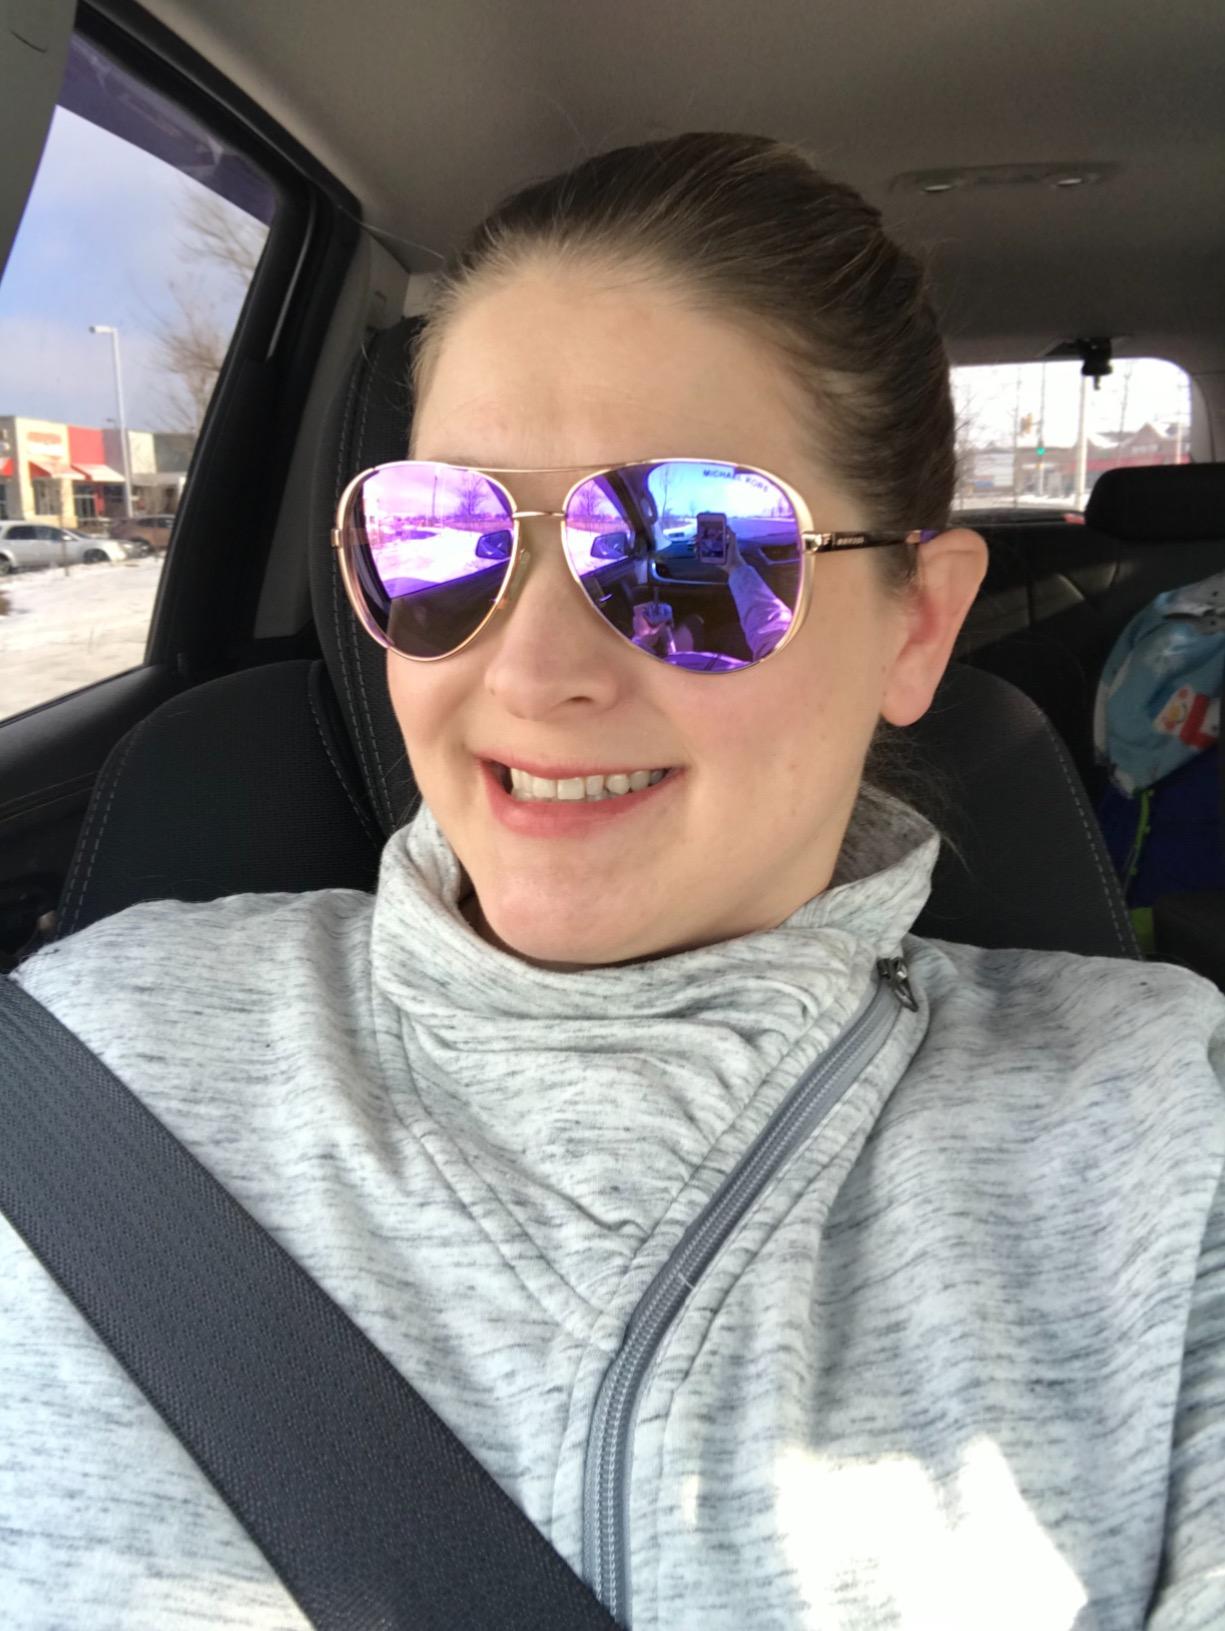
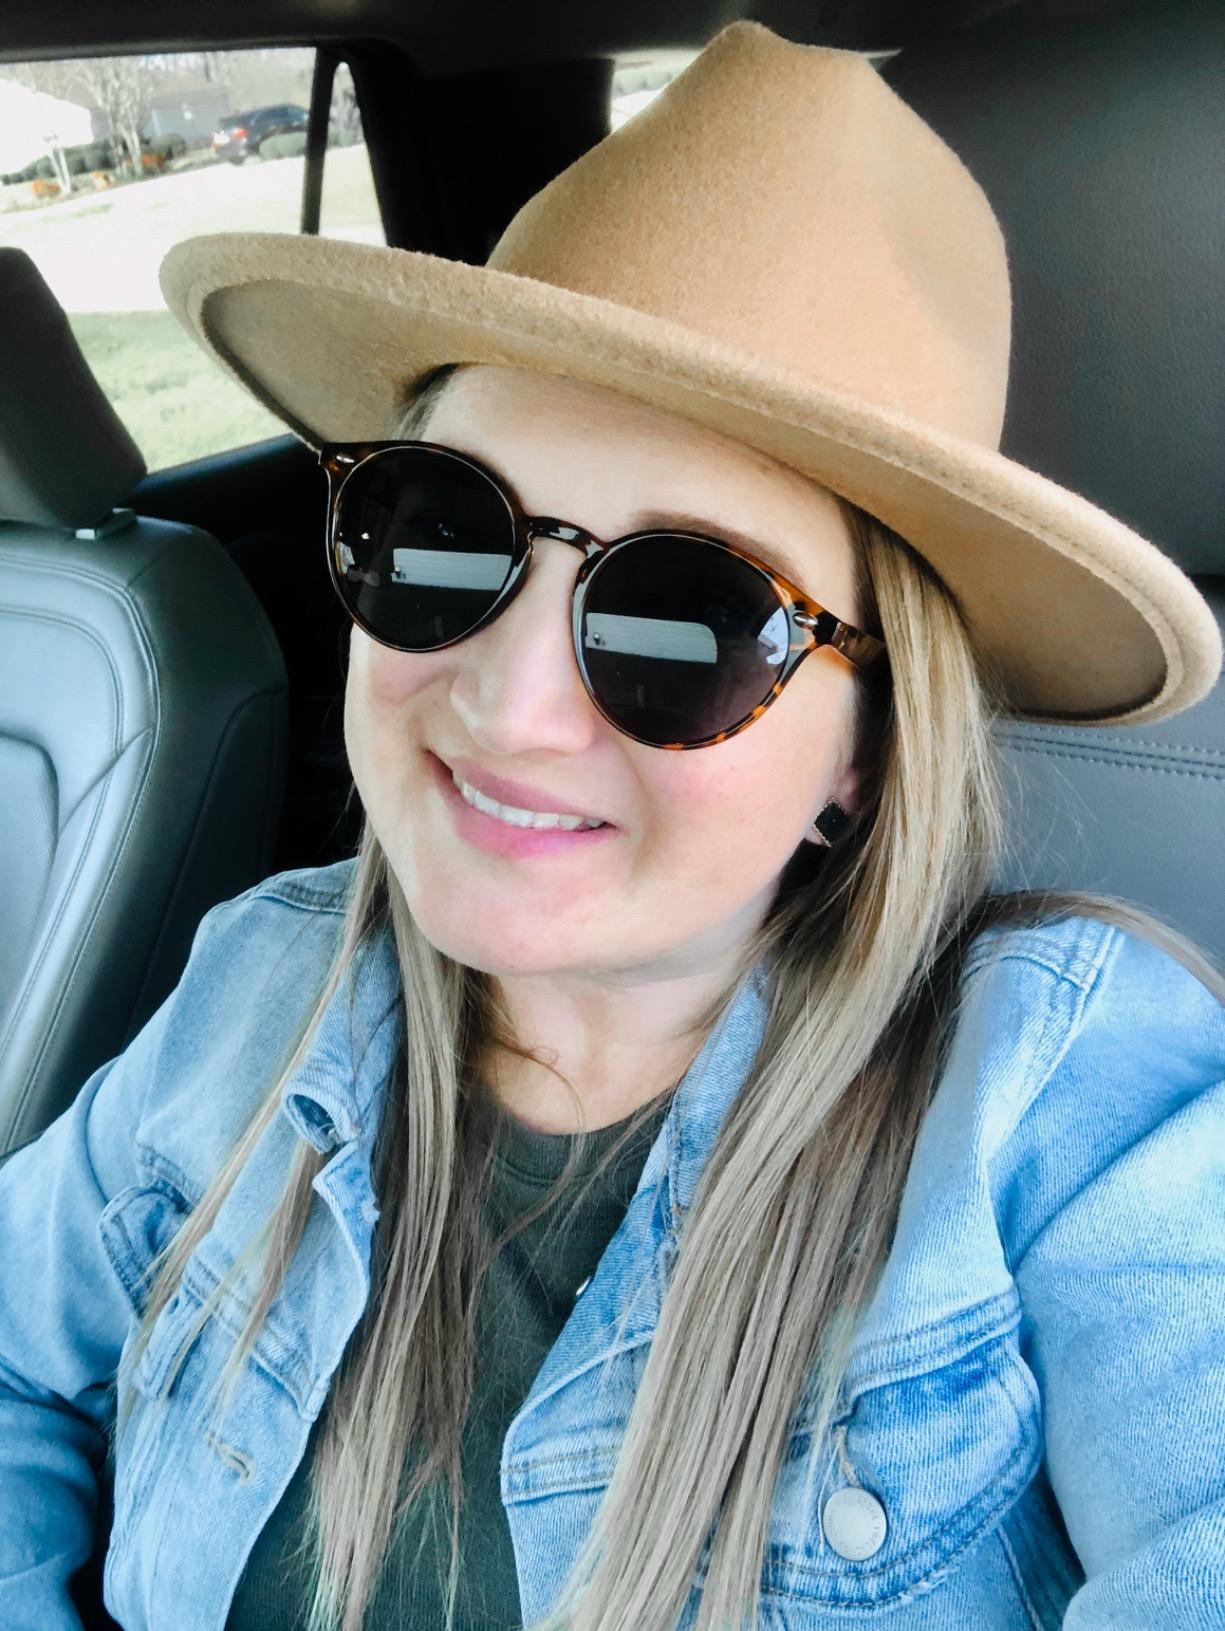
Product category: accessories_sunglasses
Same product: no